Michel Dumont

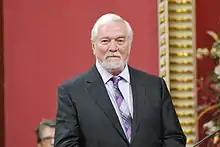
Dumont in 2013

Michel Dumont (29 January 1941 – 13 August 2020) was a Canadian actor. He served as the artistic director for the Théâtre Jean-Duceppe in Montreal from 1991 to 2018.